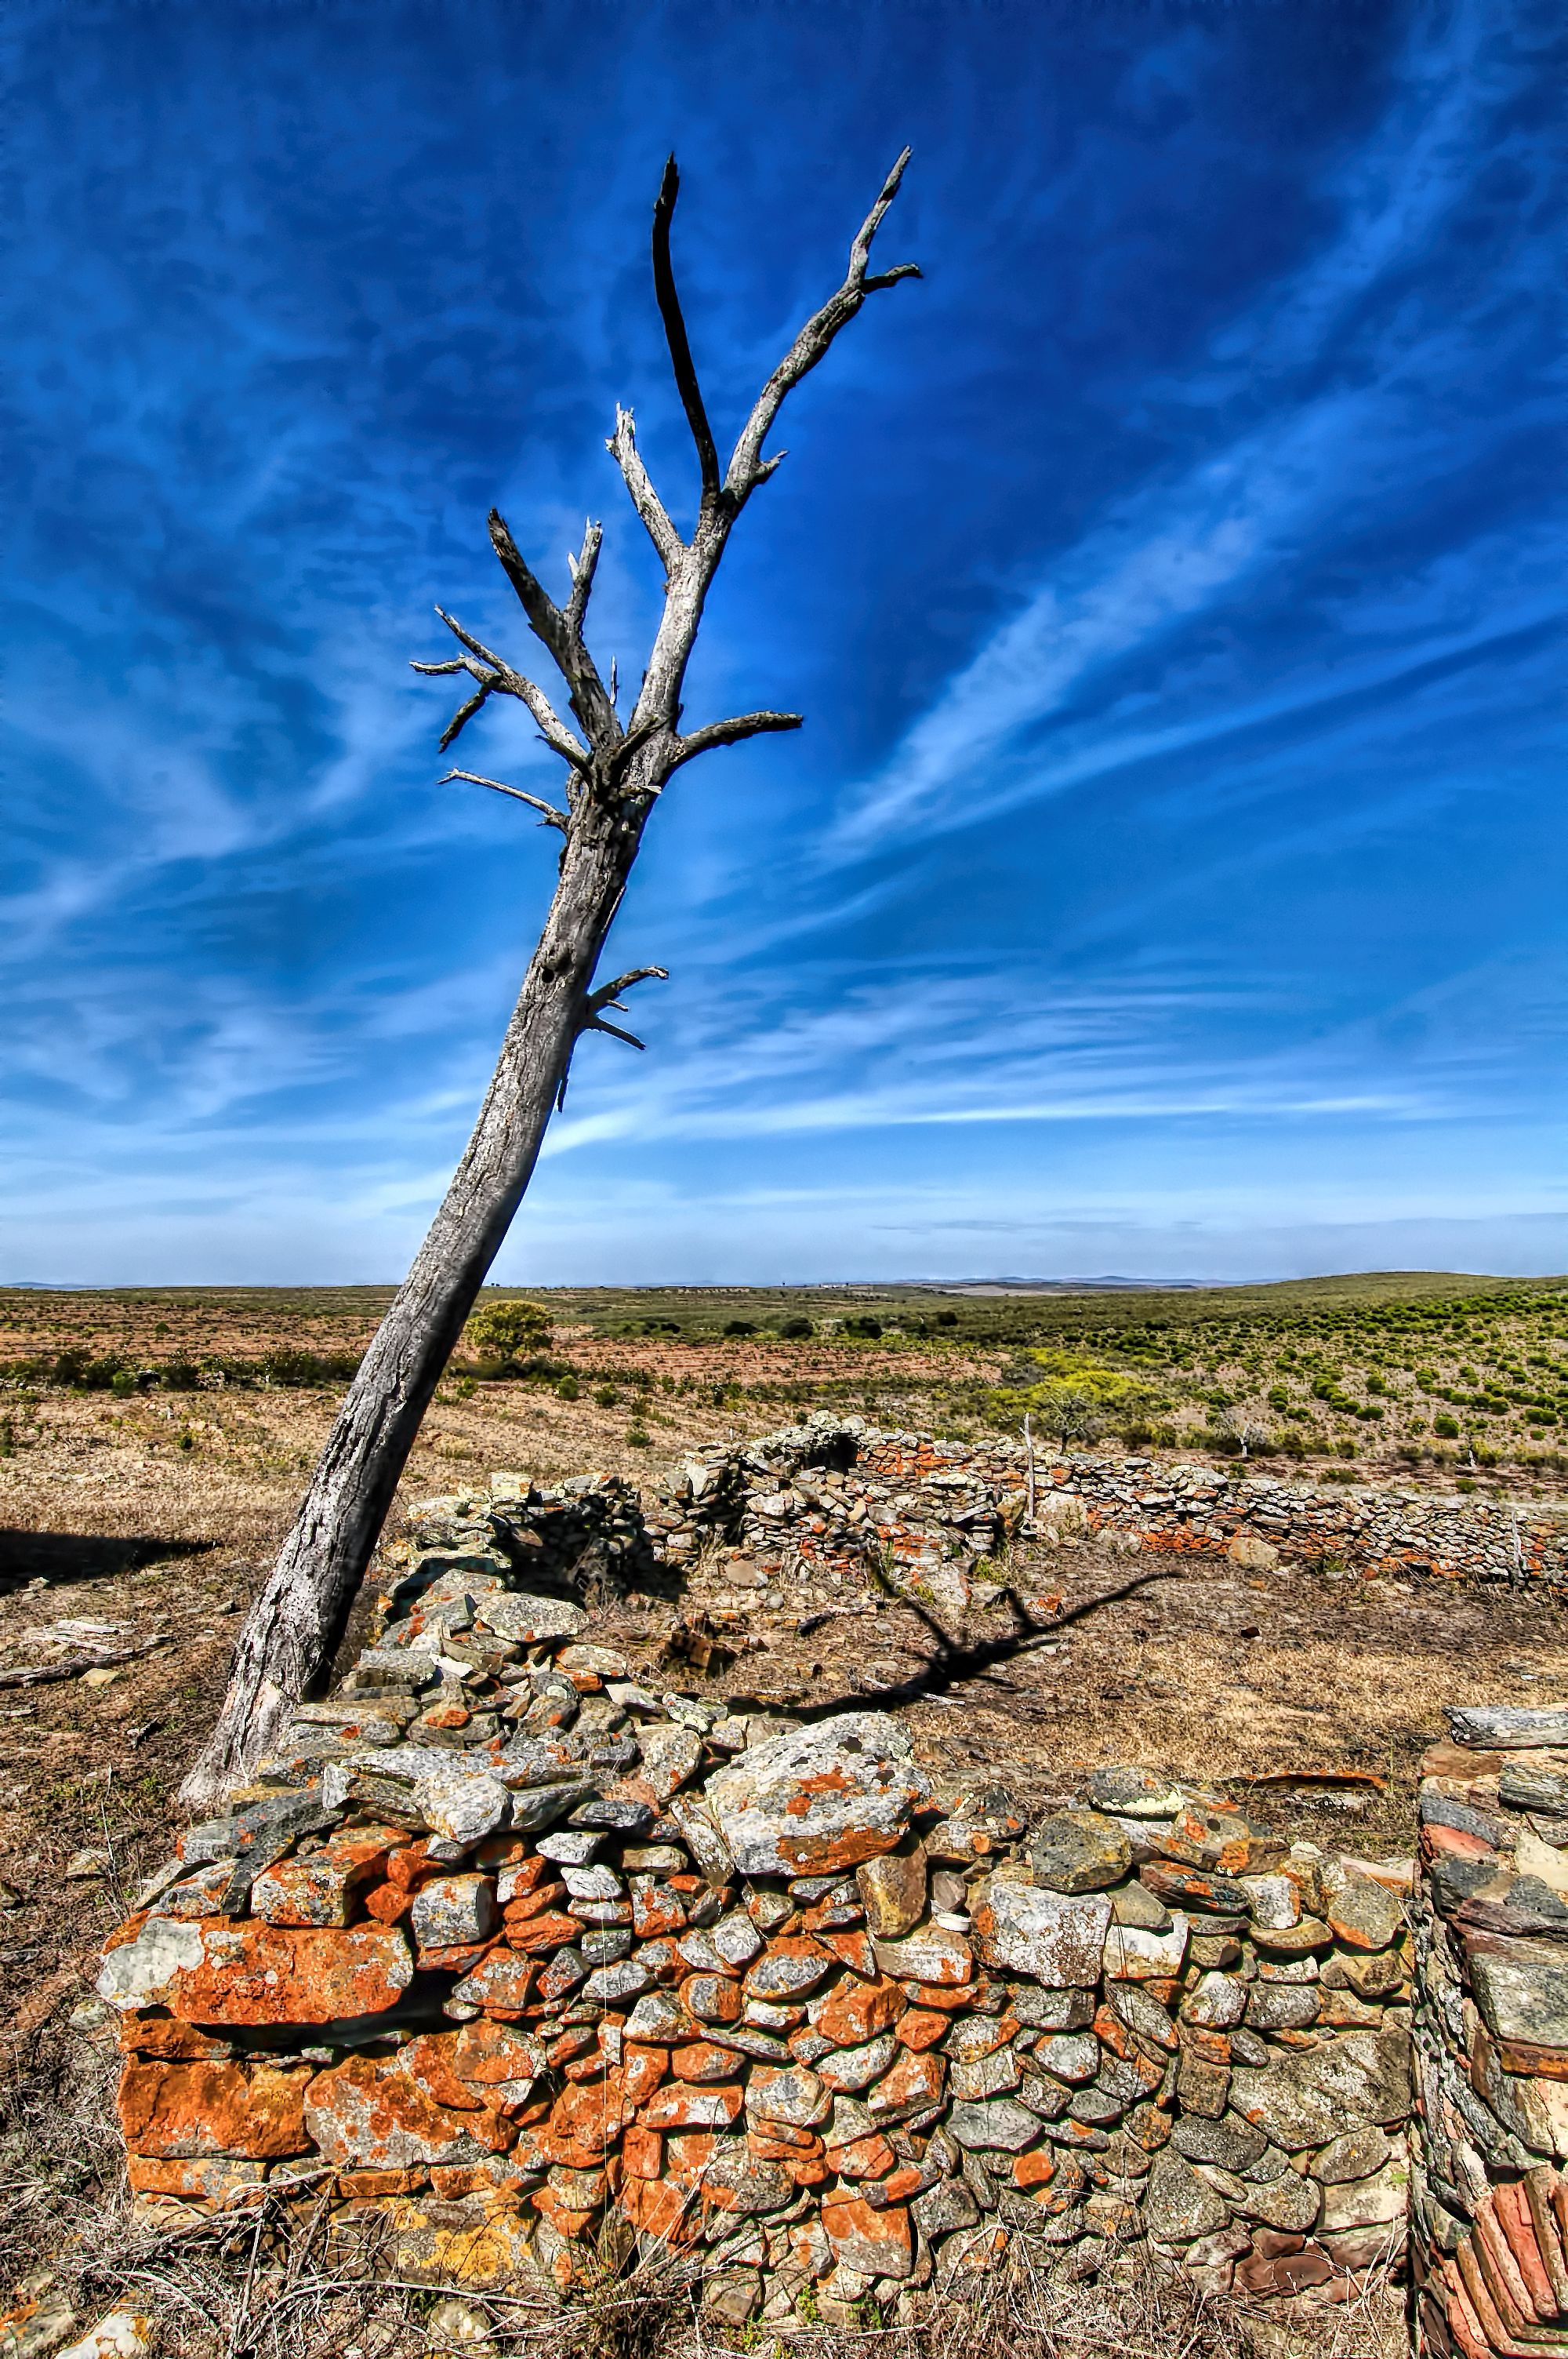
landscape, sea, coast, tree, nature, grass, rock, wilderness, branch, mountain, plant, sky, wood, sunlight, leaf, flower, wind, reflection, autumn, season, woody plant